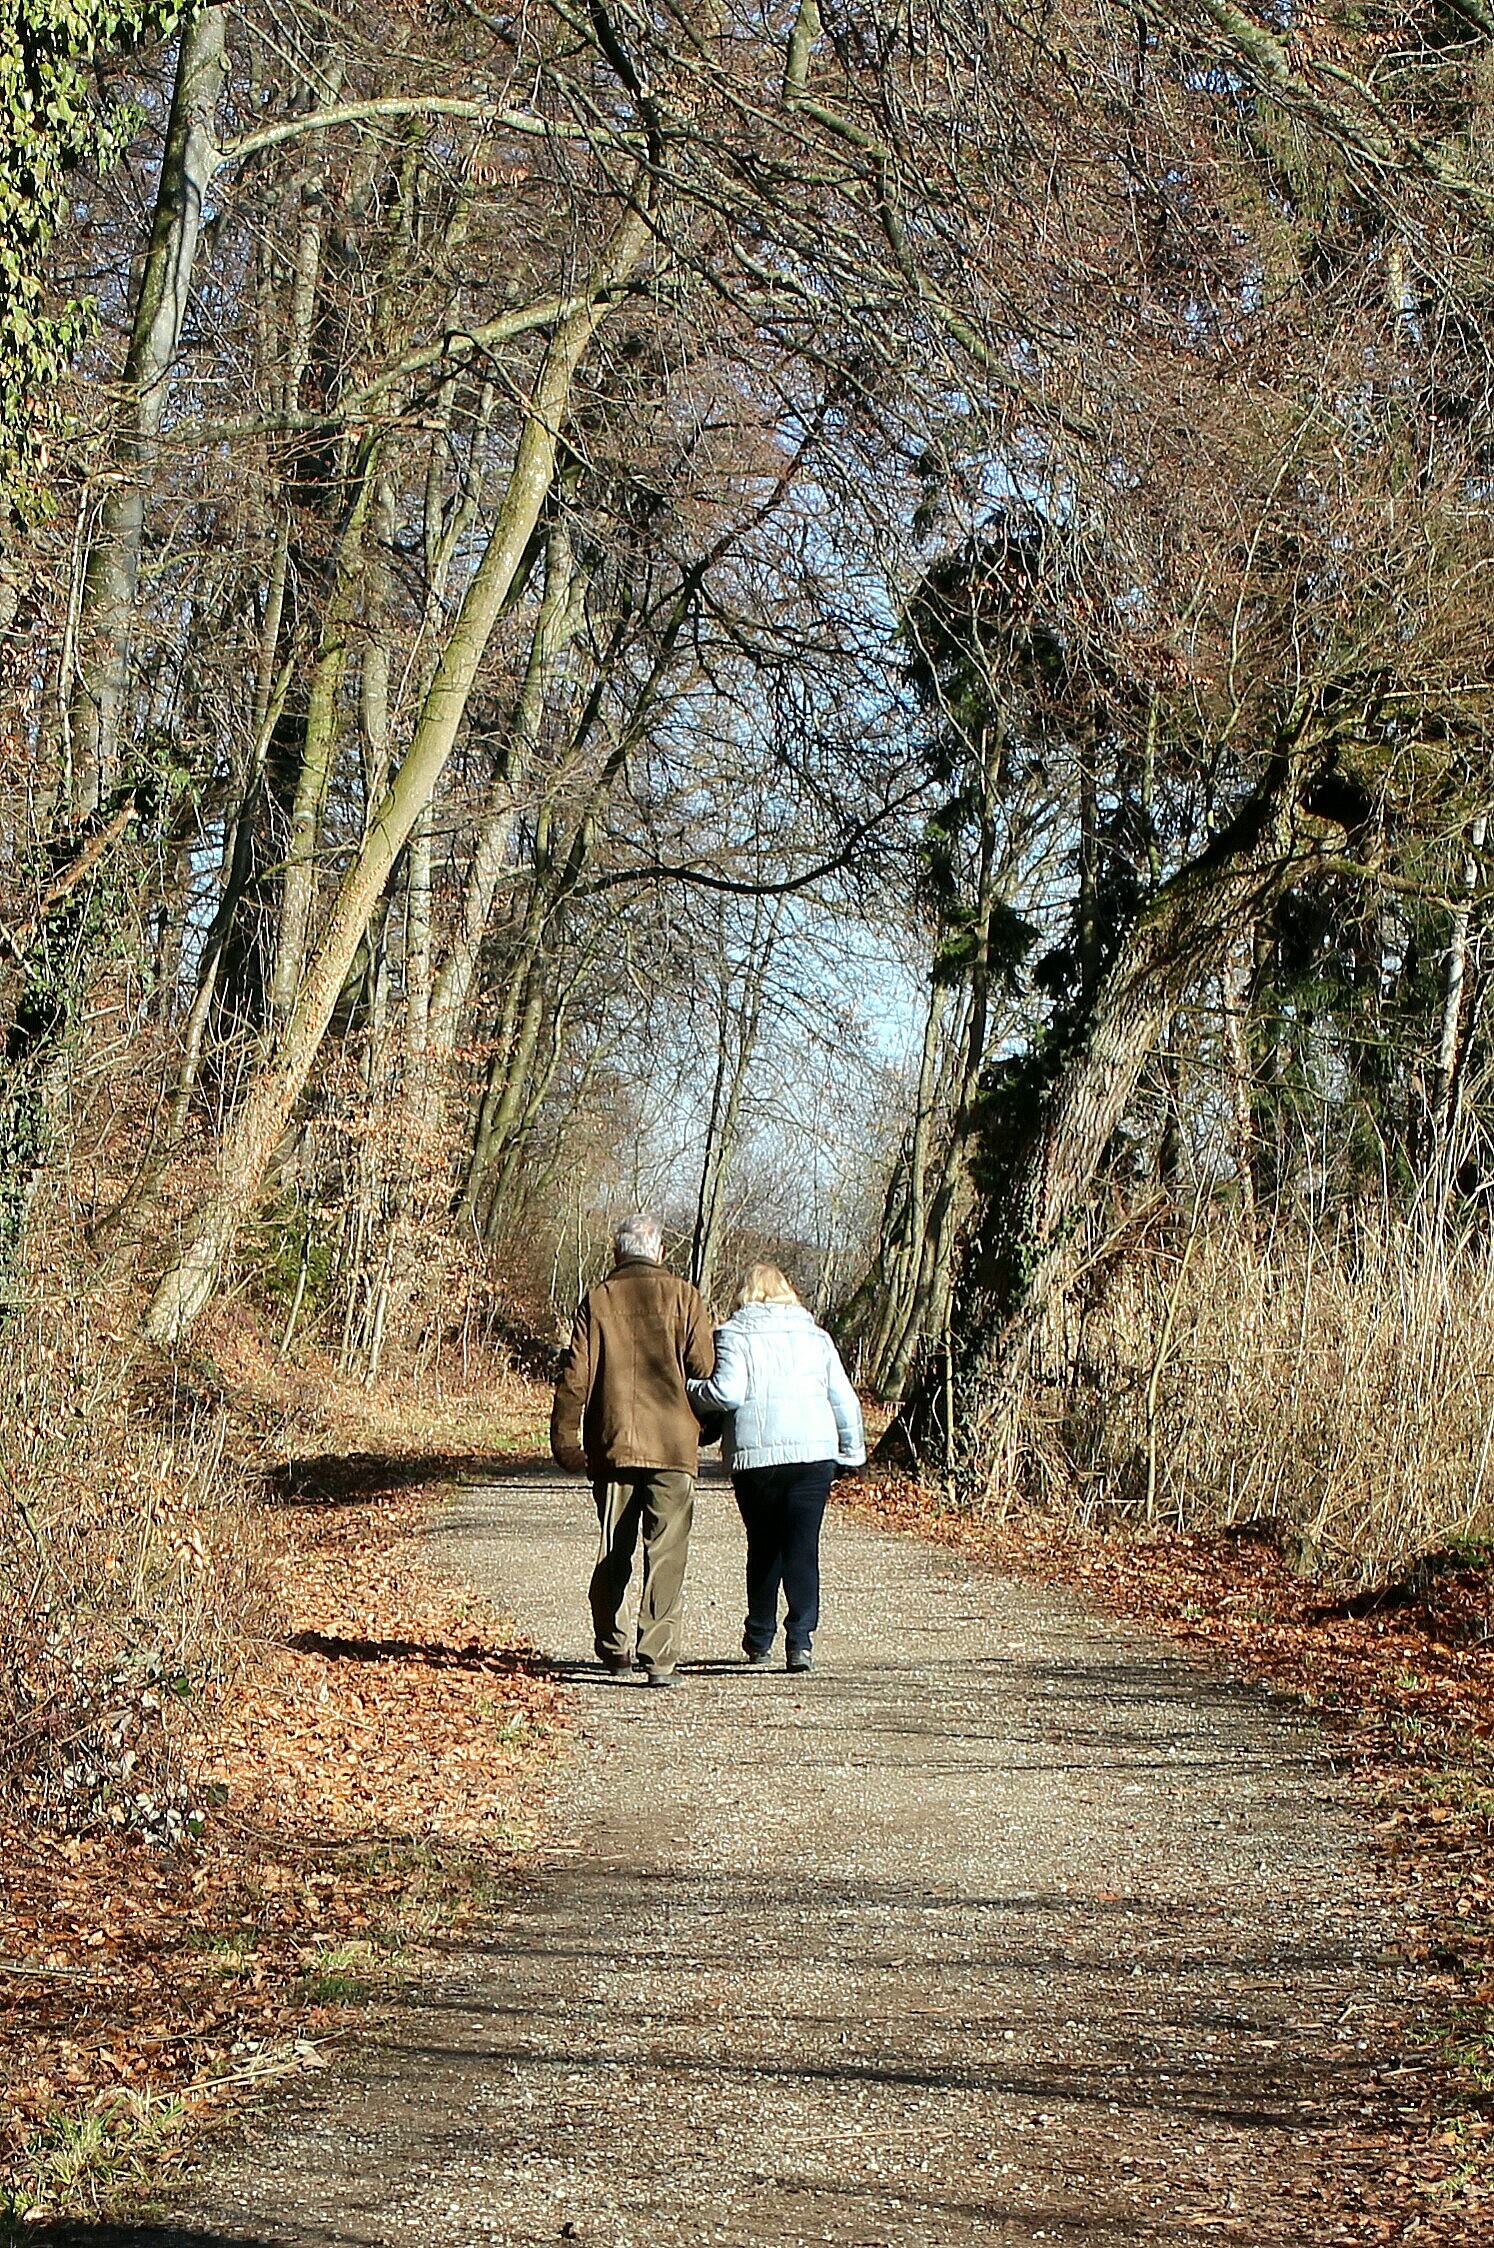
tree, nature, forest, grass, walking, plant, trail, sunlight, leaf, flower, old, walk, spring, autumn, couple, together, season, relationship, lovers, older, woodland, silhouettes, away, hand in hand, togetherness, for two, harmony, personal, rural area, man and woman, woody plant, arm in arm